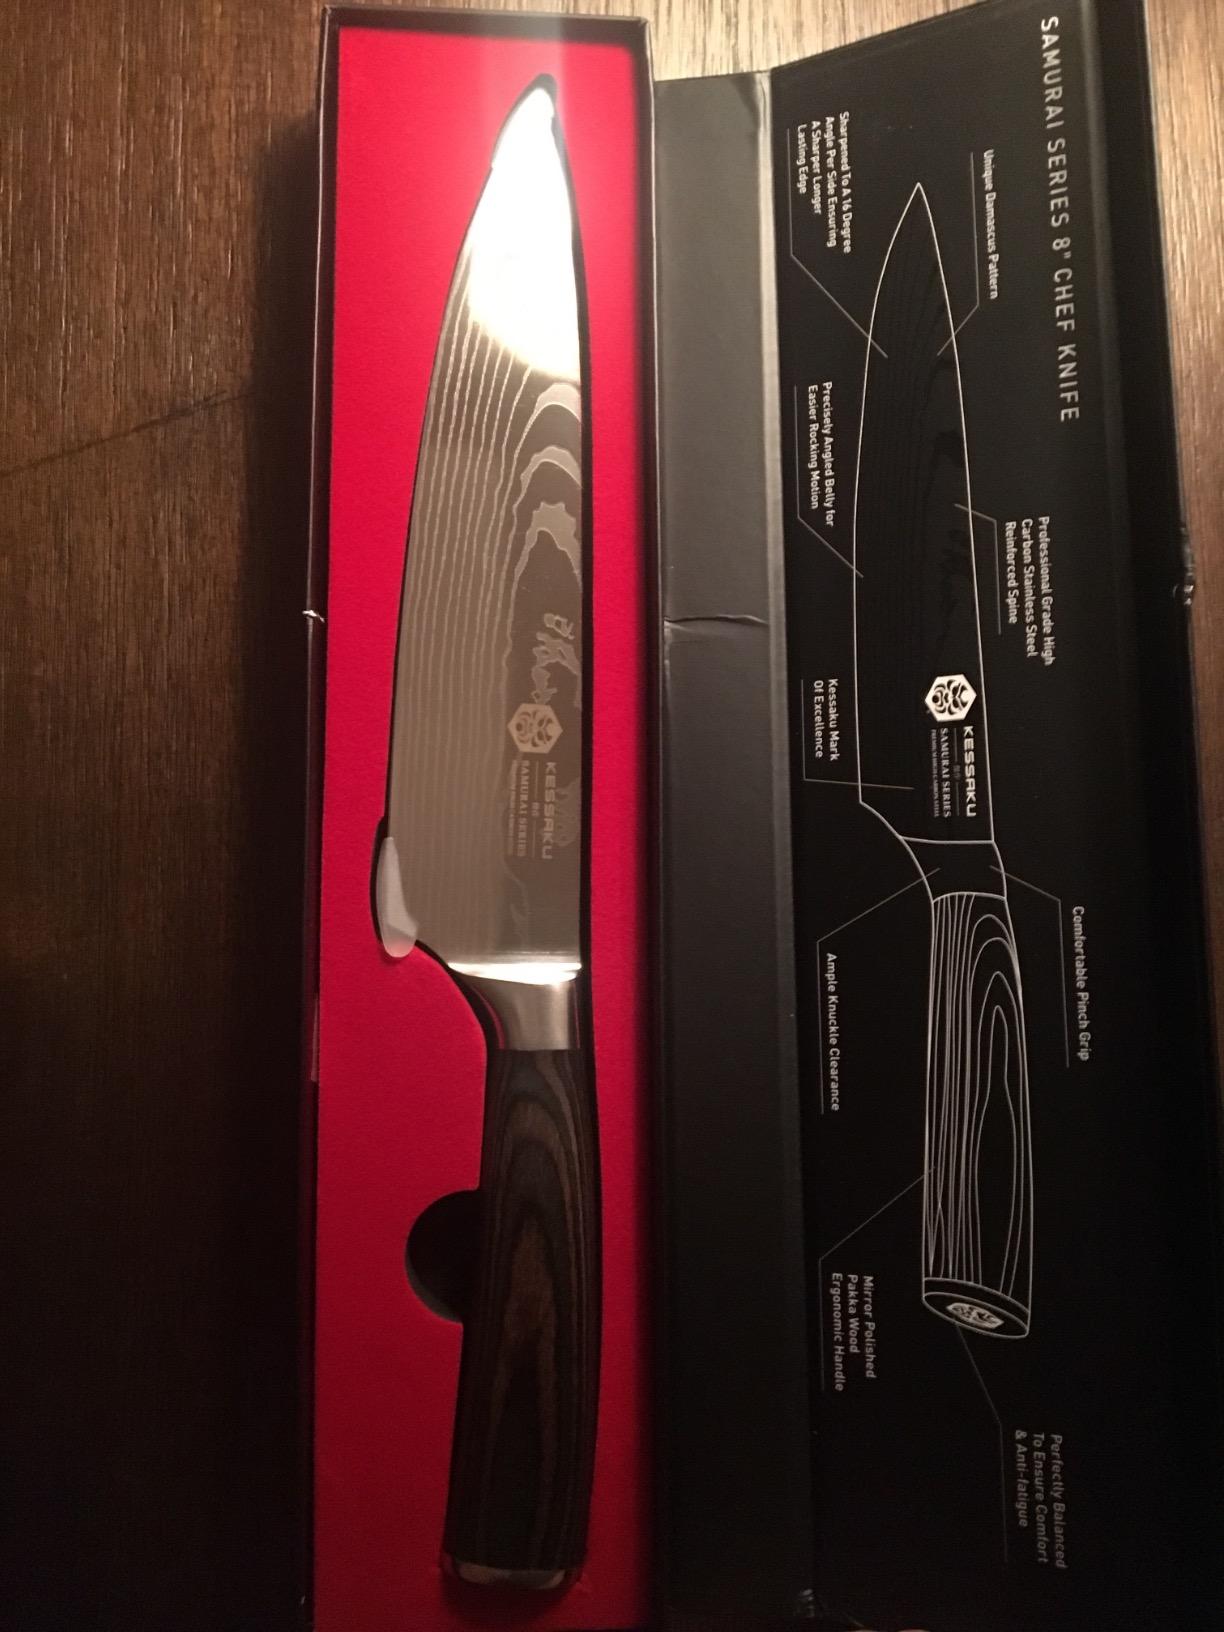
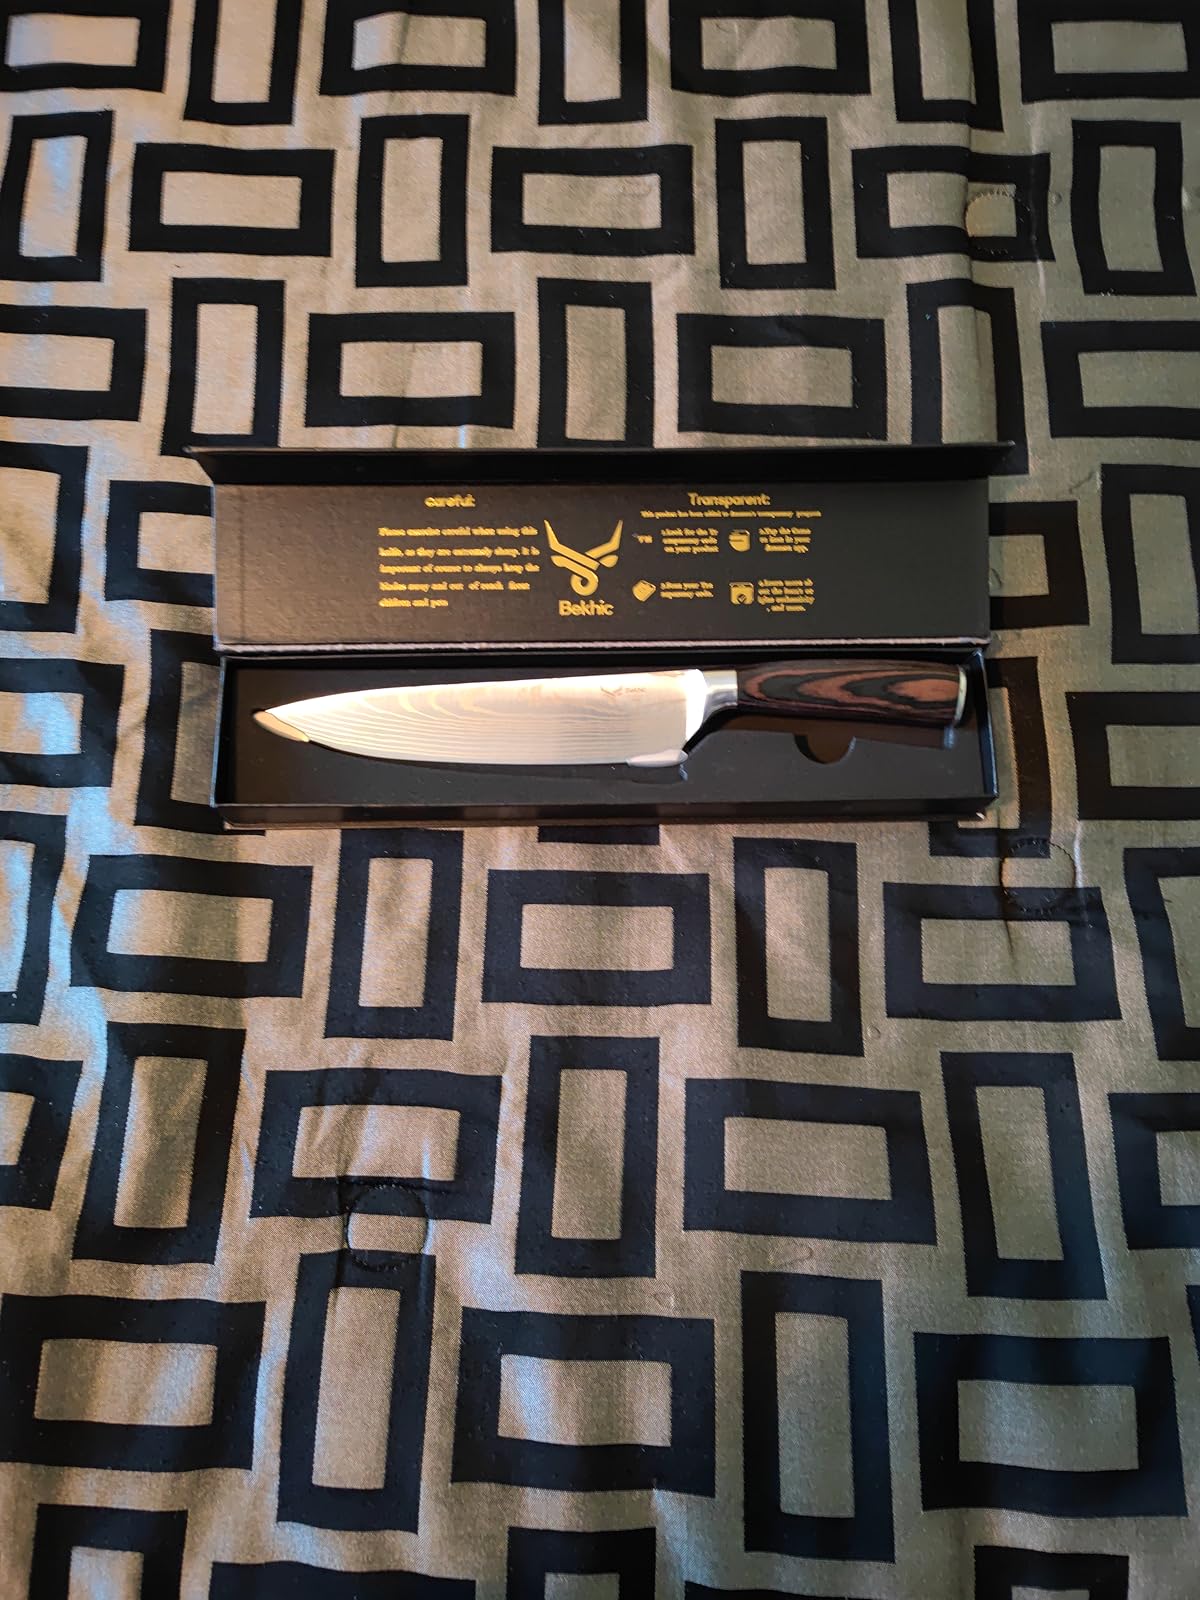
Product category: items_knife
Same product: no